Ilya Kapovich

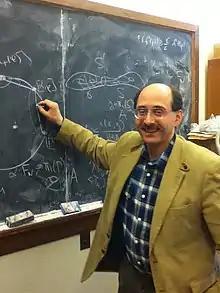
Ilya Kapovich in 2012

Ilya Kapovich is a Russian-American mathematician and a Professor of Mathematics at the Hunter College of the City University of New York. He is known for his contributions to geometric group theory, geometric topology, and complexity theory.